Torre (Serra da Estrela)

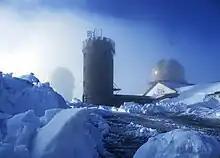
Air Force radar station built in 1957

Torre is the culminating point of the Serra da Estrela range and as such tends to present the lowest temperatures and highest precipitation levels. The climate is defined as a transition between areas of more typical Mediterranean climate seen south of the range, and more oceanic influenced climates to the north of the range. Precipitation is very high, with around , but when compared to lower valley regions of the range, rain is rather weak and continuous. Snow can occur anywhere between October and April, mostly between December and February, but can be irregular.